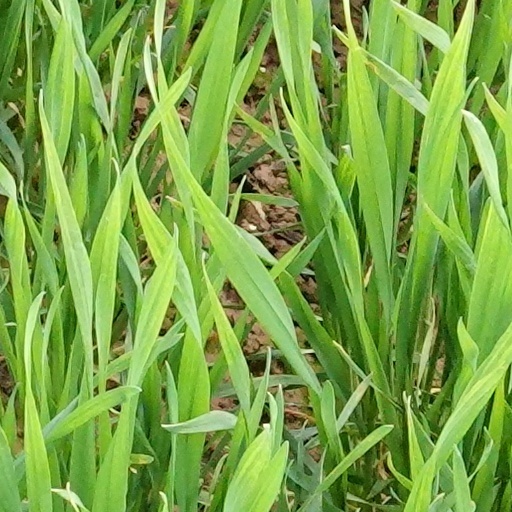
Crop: wheat